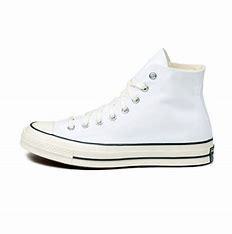
Brand: Converse
Model: Chuck Taylor All Star 1970S Canvas